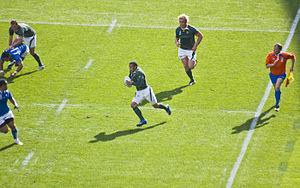
Le rugby à XV est un sport populaire en Afrique du Sud, un des trois sports majeurs avec le football et le cricket. Son évolution, son organisation ont été liées à l'histoire politique et raciale du pays.
L'équipe d'Afrique du Sud de rugby à XV est l'équipe qui représente l'Afrique du Sud dans les principales compétitions internationales de rugby à XV.
L'équipe d'Afrique du Sud de rugby à XV a remporté la Coupe du monde de rugby 2007 qui se déroulait en France.
Bryan Gary Habana, né le 12 juin 1983 à Benoni, est un joueur de rugby international sud-africain évoluant au poste d'ailier. Champion du monde avec les Springboks lors de la Coupe du monde en 2007, compétition dont il termine meilleur marqueur d'essais avec huit réalisations, égalisant ainsi le record du Néo-Zélandais Jonah Lomu réalisé en 1999, il termine troisième lors de l'édition 2015 en Angleterre où il égale le record de Lomu de quinze essais en coupe du monde, record qu'il établit en trois éditions contre deux pour Lomu. Il remporte également avec son équipe nationale le Tri-nations 2009, compétition opposant annuellement les trois nations majeures de l'hémisphère sud, l'Australie, la Nouvelle-Zélande et l'Afrique du Sud.